Chronology of the Crusades, 1187–1291

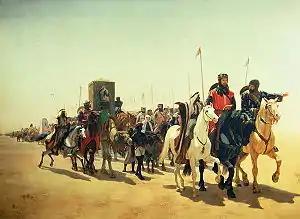
"Richard Coeur De Lion On His Way To Jerusalem", by James William Glass, ca. 1850.

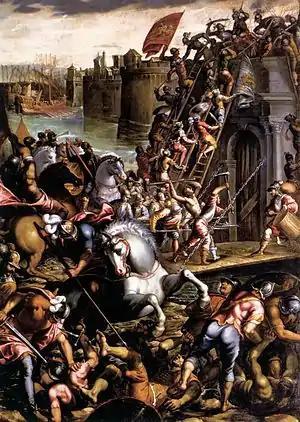
The Crusaders conquering the City of Zara (Zadar) in 1202, painted by Andrea Vicentino

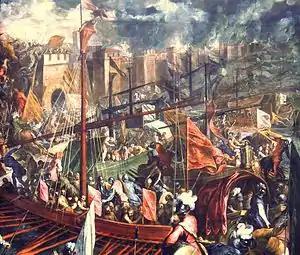
The siege of Constantinople in 1204, by Palma il Giovane

The Fourth Crusade was launched to again go the Holy Land, but instead resulted in the Sack of Constantinople and the collapse of the Byzantine Empire. Shortly thereafter, the Albigensian Crusade against the Cathar heretics and the Children's Crusade began.